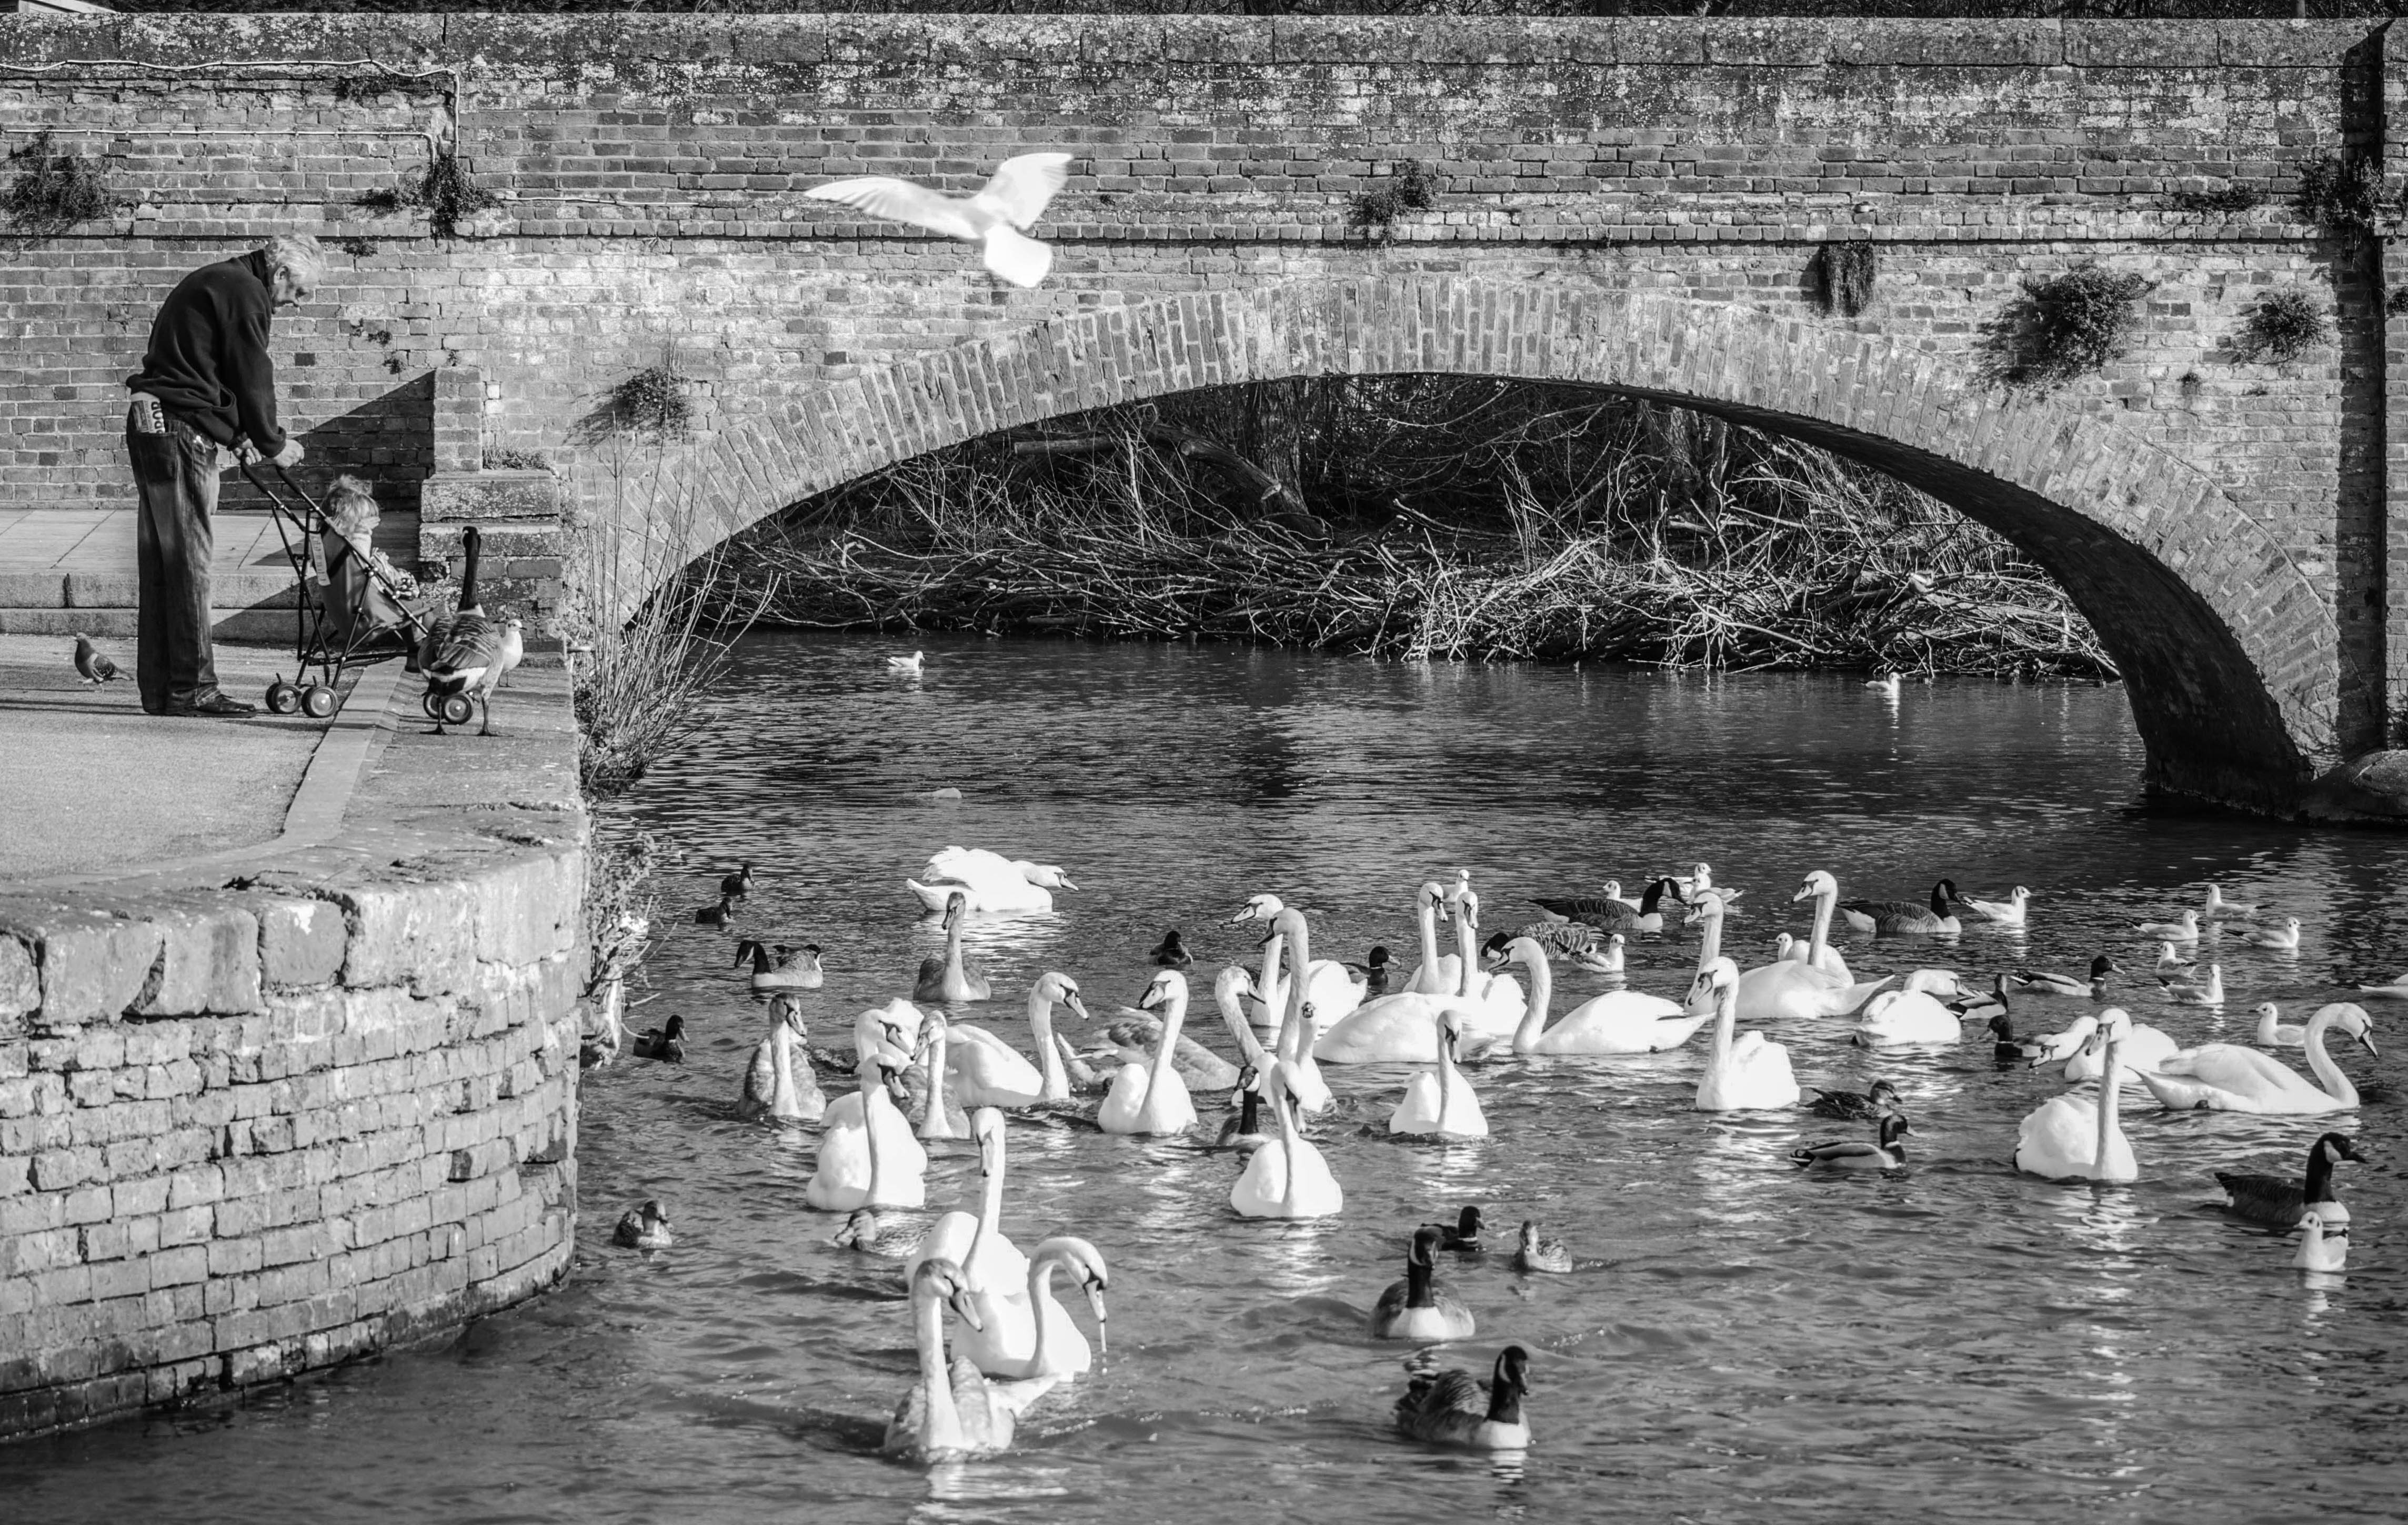
water, bird, black and white, white, bridge, river, flying, fly, feed, flight, black, monochrome, waterway, uk, england, bw, swan, feeding, mono, swans, grandfather, grandpa, noir, blanc, warwickshire, reportage, bn, avon, stratford, grandad, feeds, monochrome photography